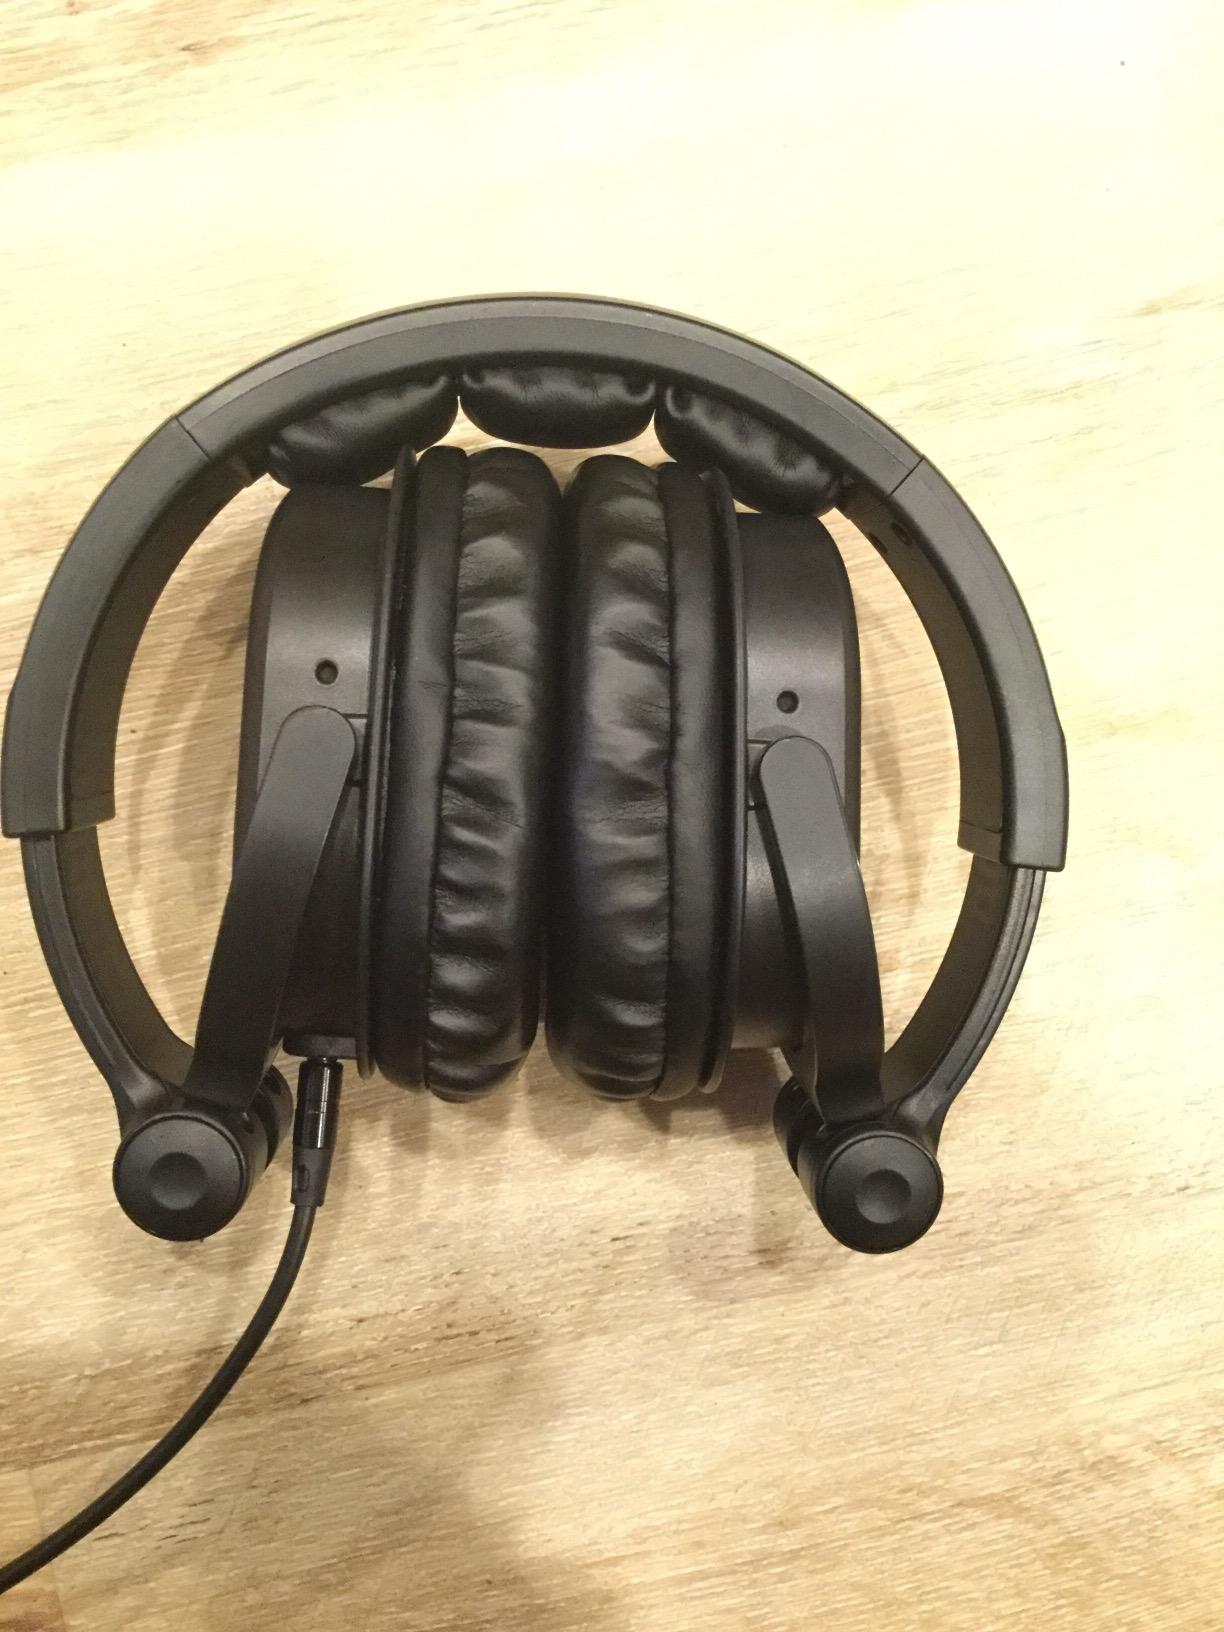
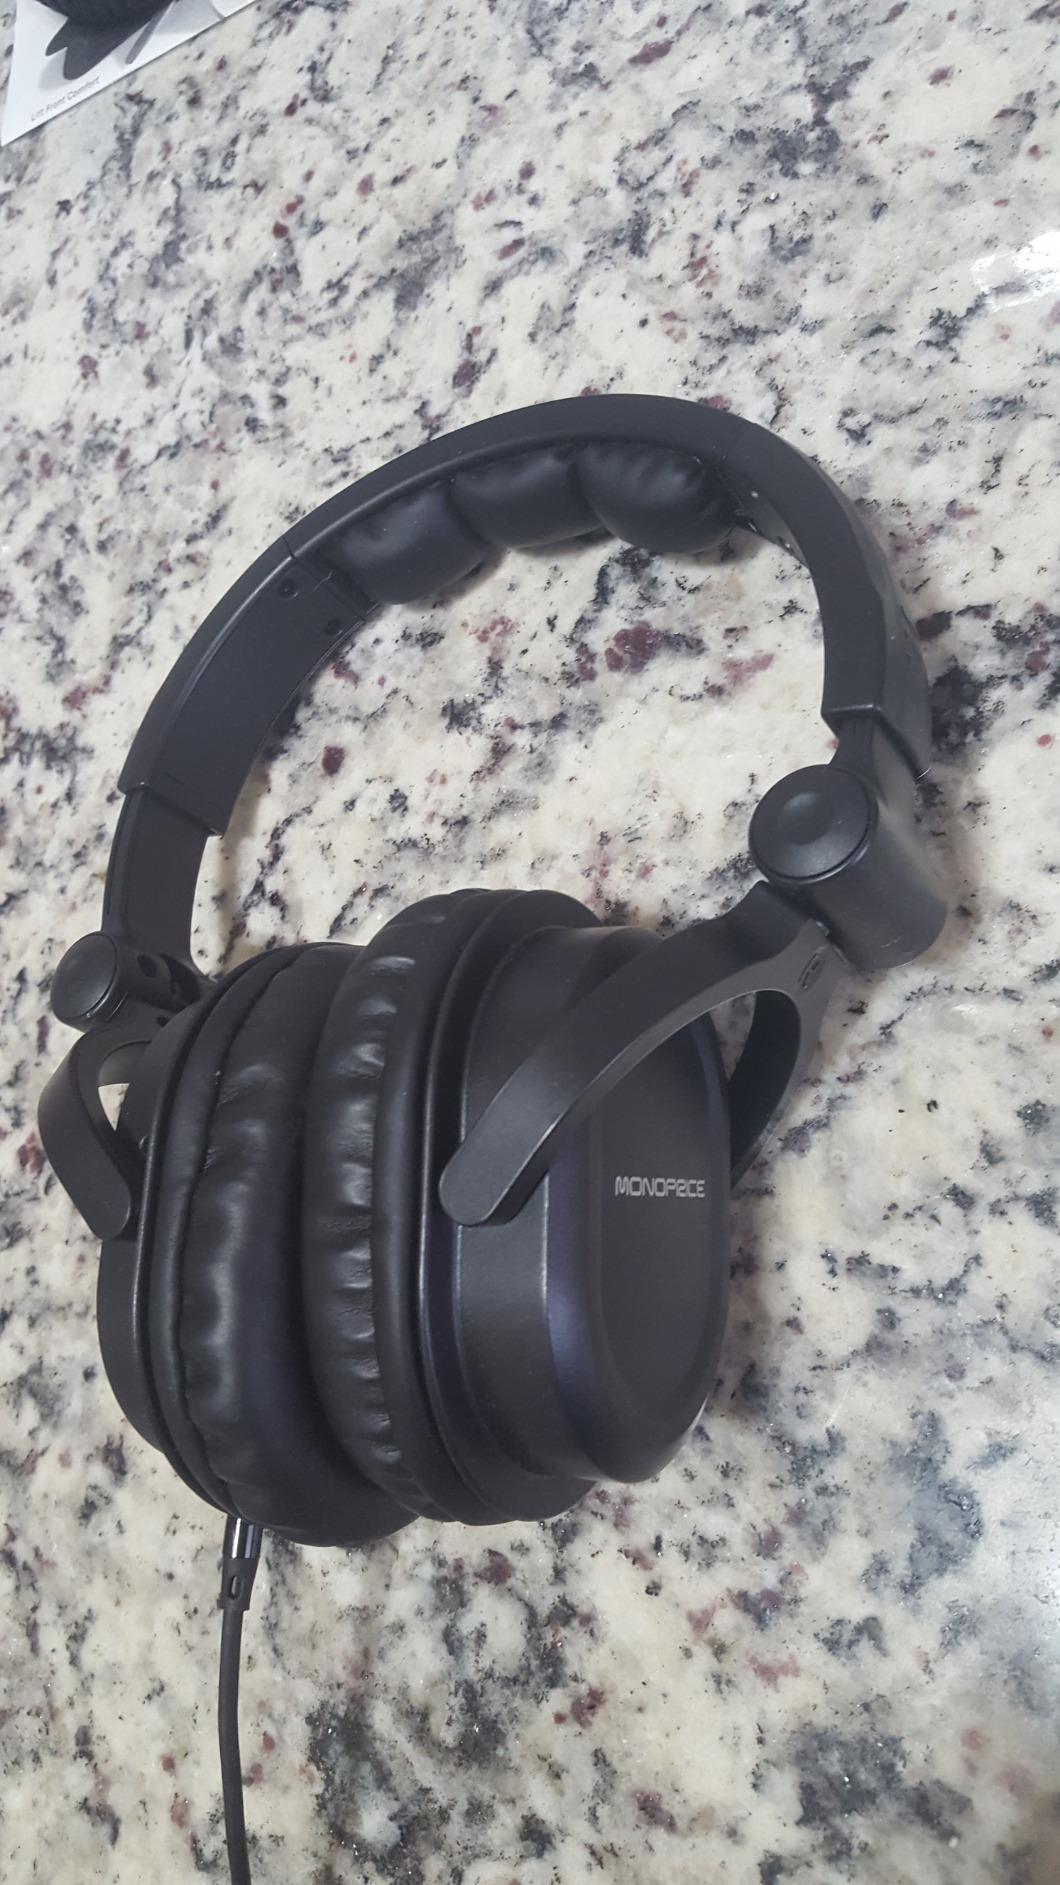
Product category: headphones
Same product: yes